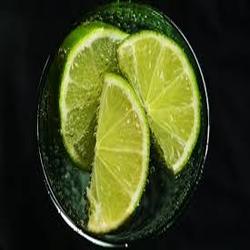
Label: Lemon